2010 in Malaysia

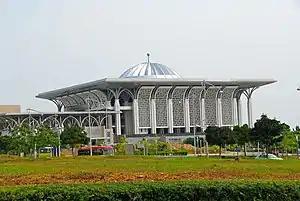
Tuanku Mizan Zainal Abidin Mosque (Iron Mosque), Putrajaya.

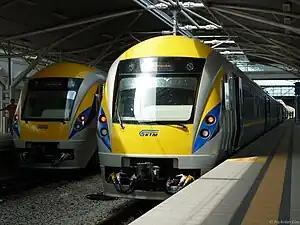
The Electric Train Service (ETS) Express.

This article lists important figures and events in Malaysian public affairs during the year 2010, together with the deaths of notable Malaysians. Malaysia Day, 16 September was celebrated as a national holiday for the first time.